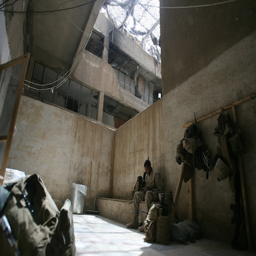
a marine plays a hand held video game during his off time .